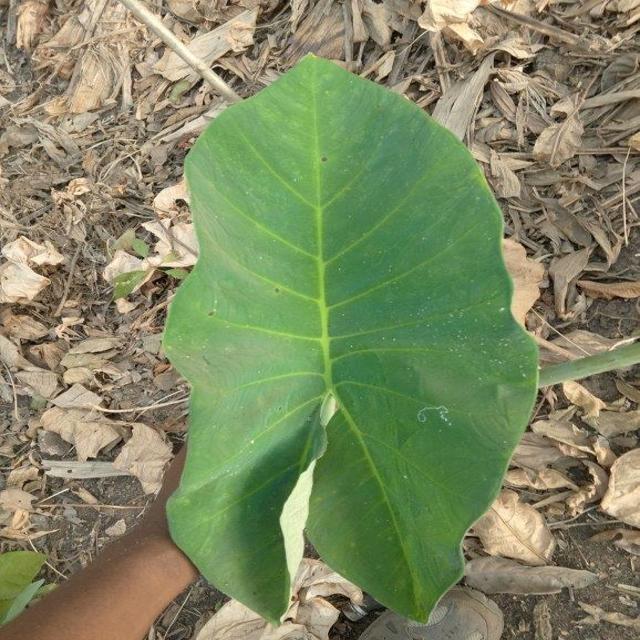
Label: Healthy